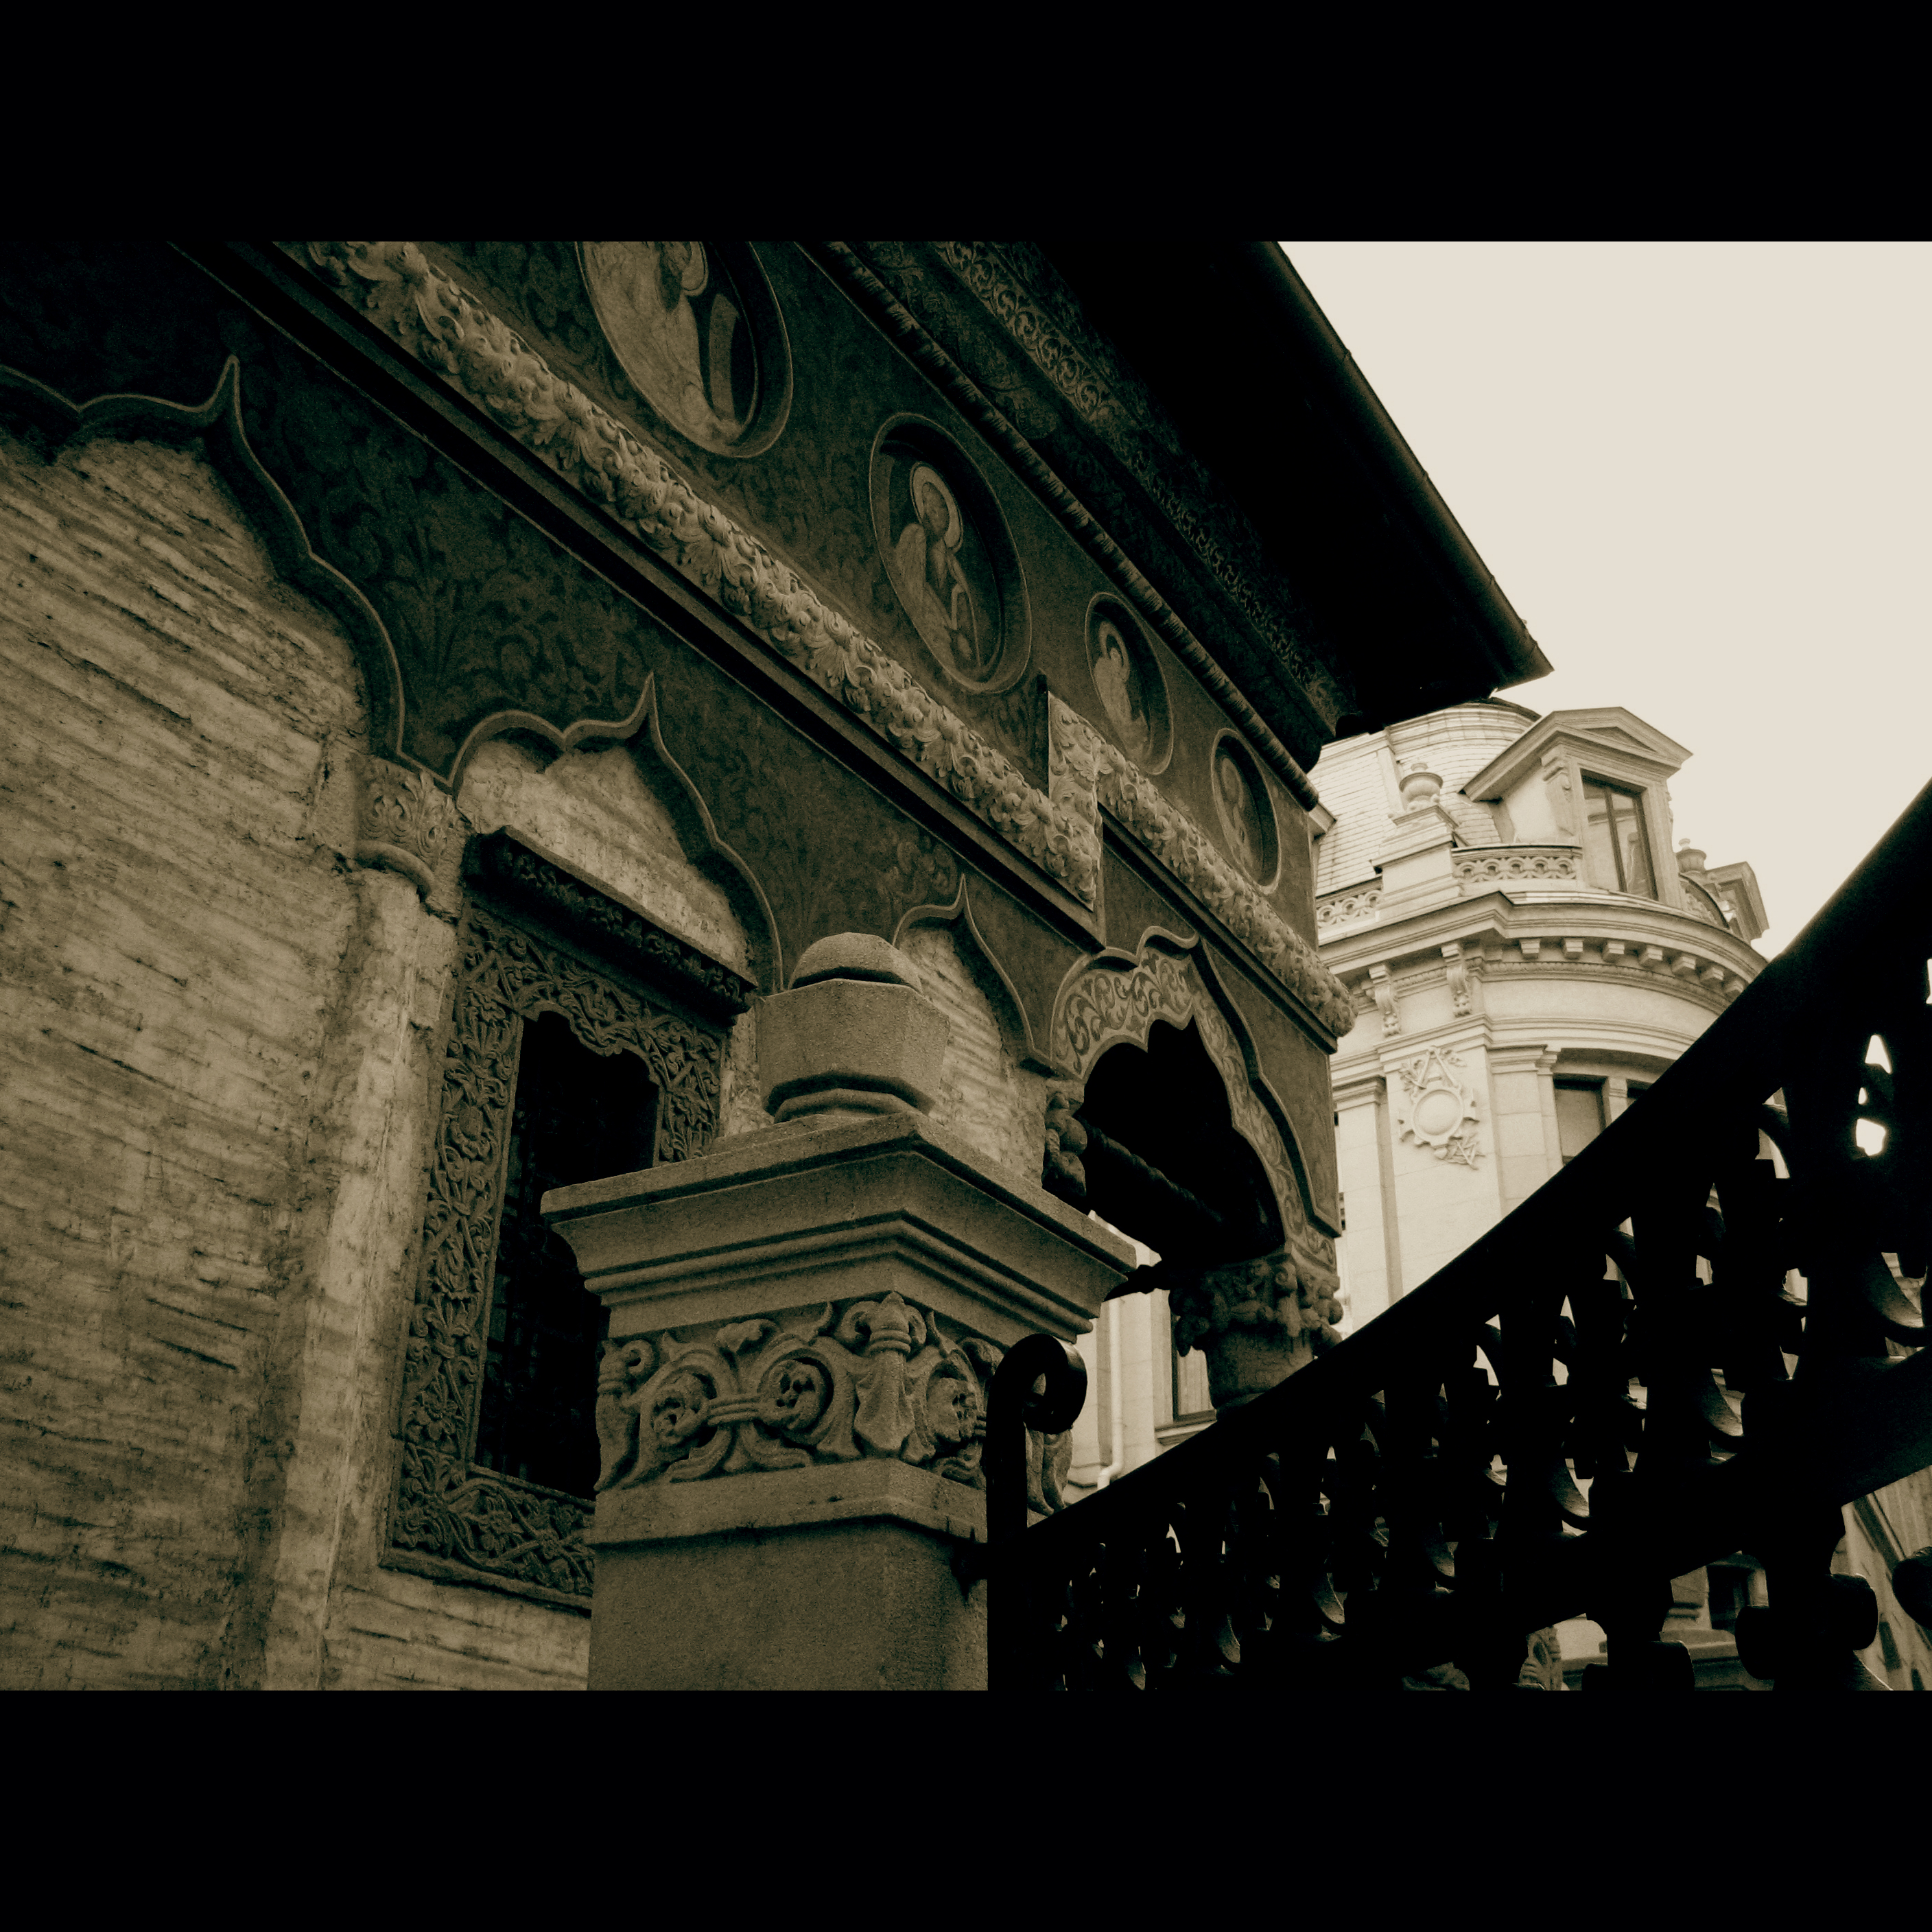
architecture, photography, building, monument, photo, europe, religion, darkness, church, monochrome, christian, photos, religious, art, de, monastery, churches, photograph, fotografie, christianity, romana, image, orthodox, eastern, shape, romania, bucharest, convent, bor, biserica, arhitectura, orthodoxy, romanian, ortodoxa, patrimoniu, ortodox, manastirea, manastire, ortodoxia, ortodoxie, ecclesiastical, bisericeasc, cladire, edificiu, bucuresti, centrulvechi, lipscani, stavro, stavropoleos, brancovenesc, 1724, lmibiima1946401, cre tinism, cre tin, ancient history